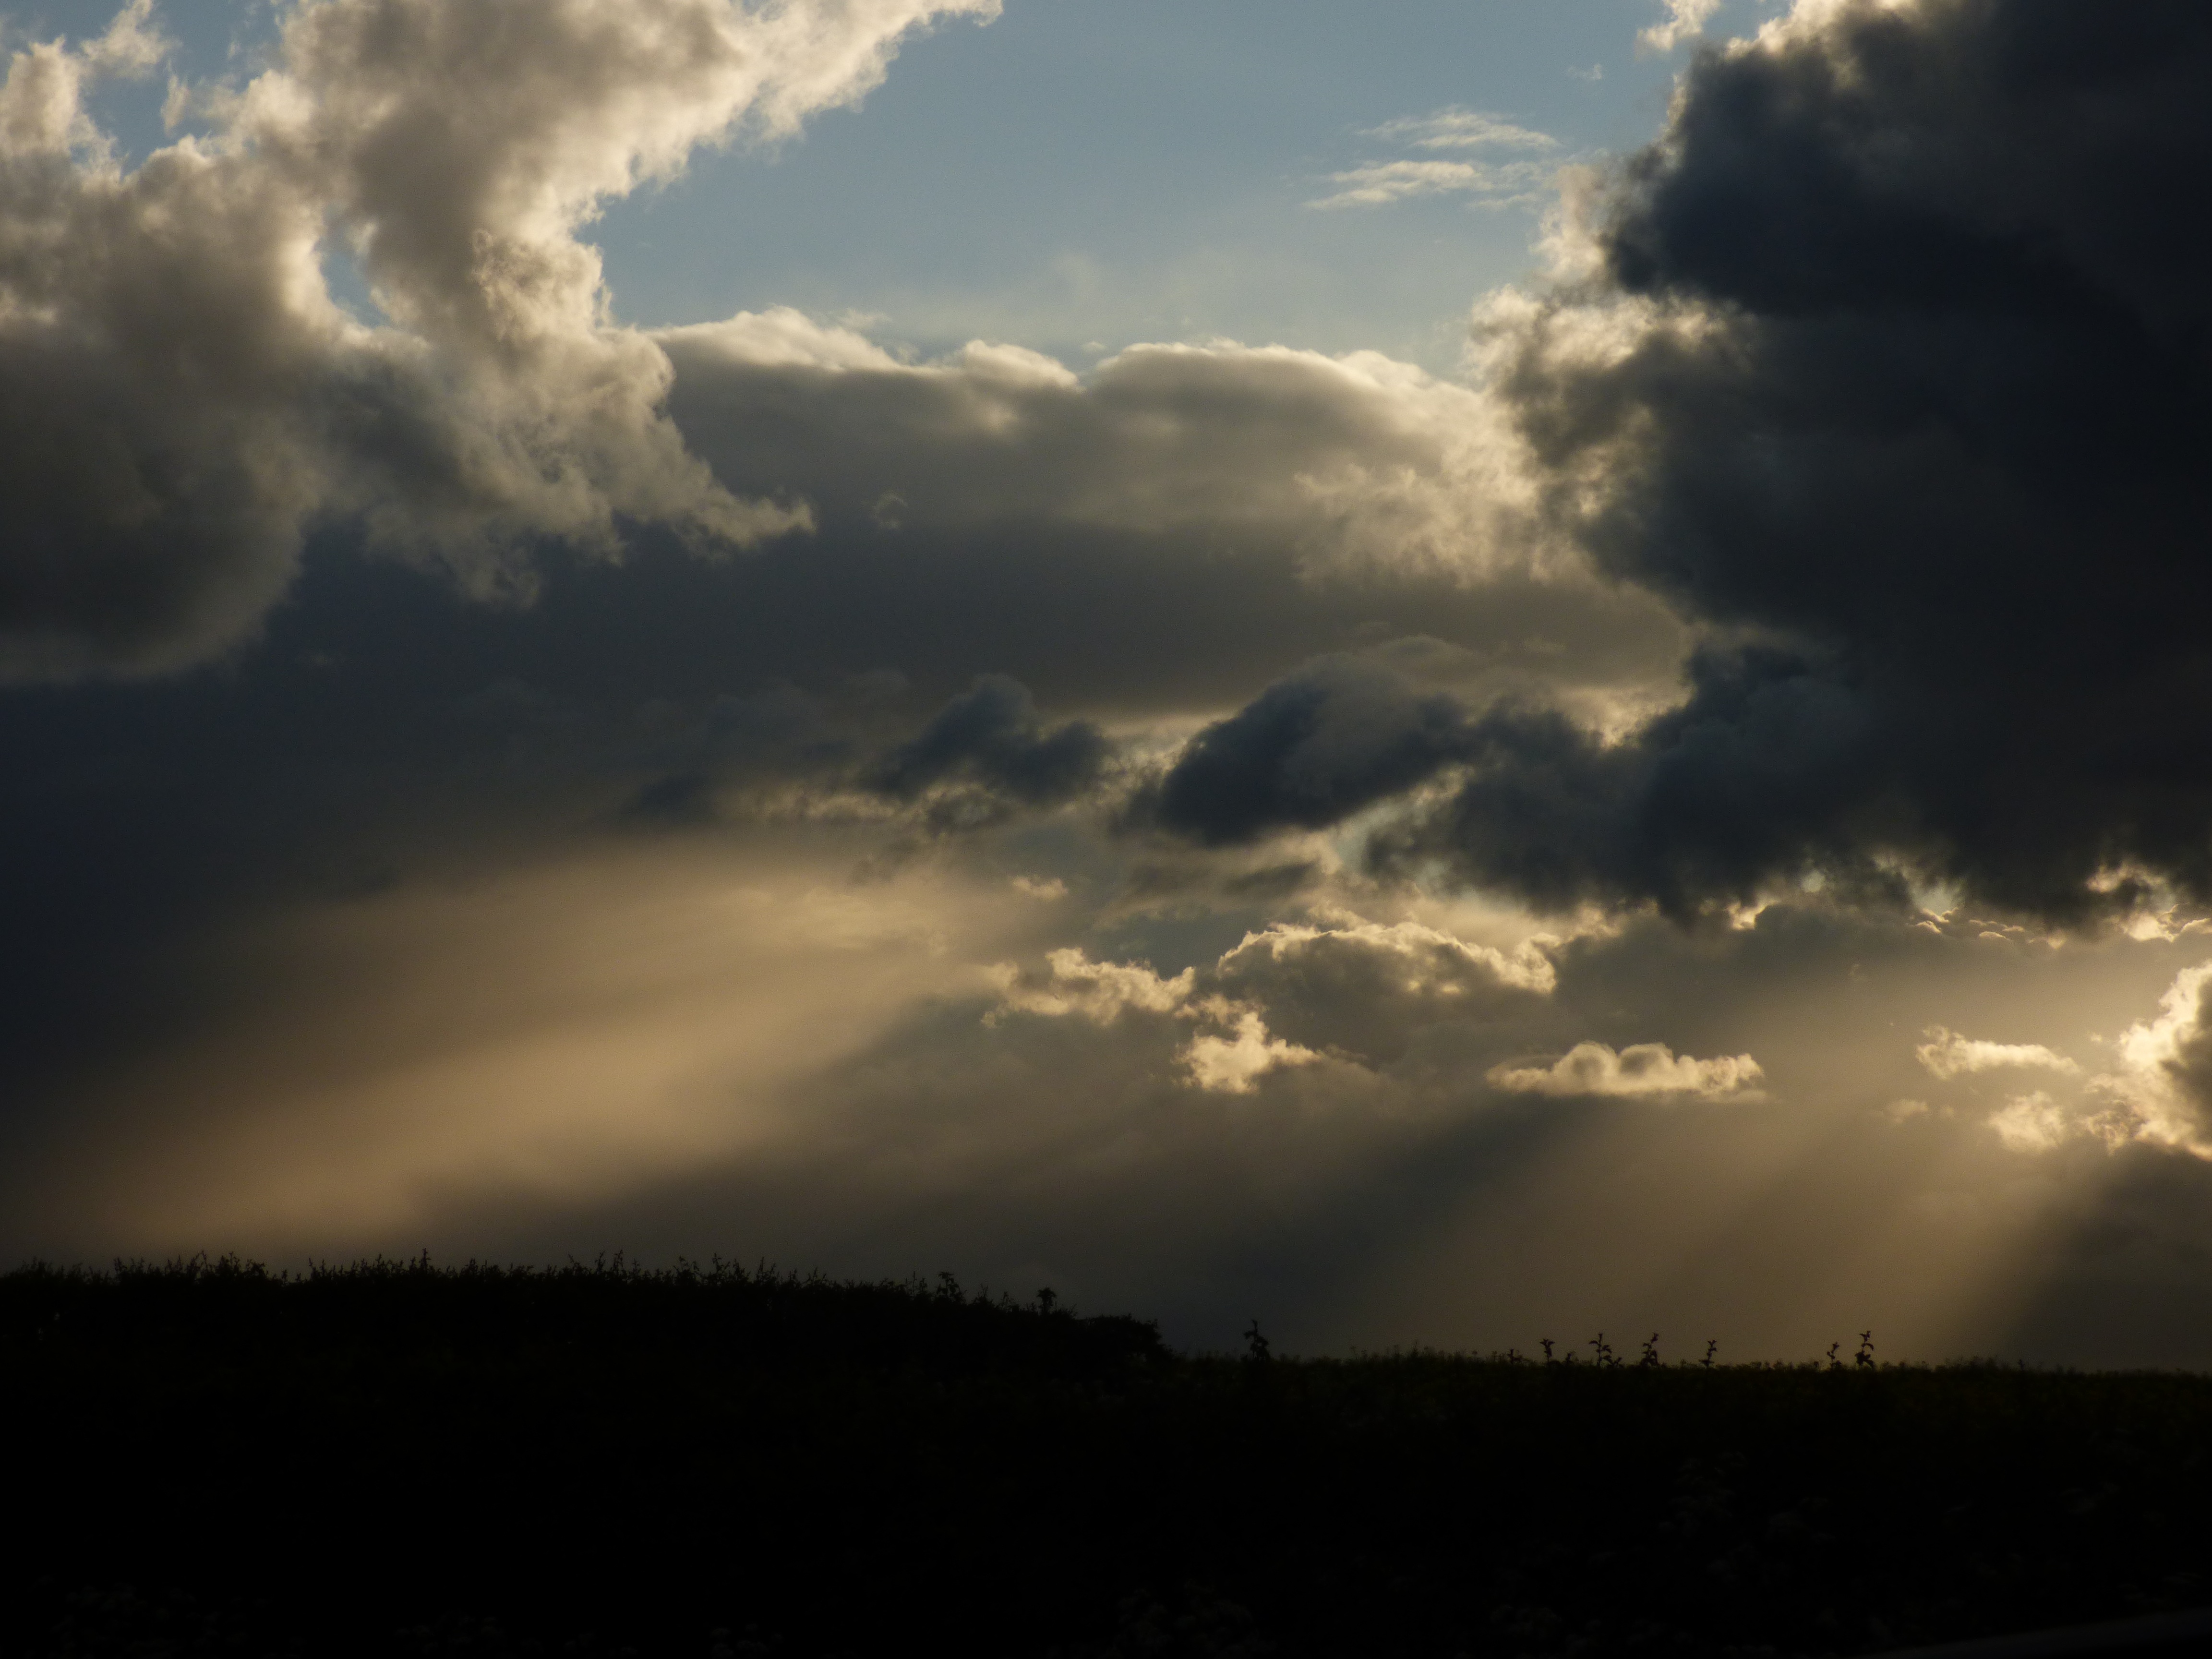
cloud, sky, sunset, sunlight, morning, dawn, atmosphere, dusk, evening, weather, storm, cumulus, darkness, clouds, thunderstorm, sunbeams, afterglow, evening light, meteorological phenomenon